Sky position (RA, Dec in degrees): 194.643, -0.6713
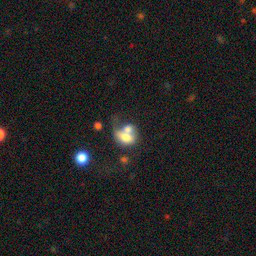
Galaxy morphology: Merging Galaxies